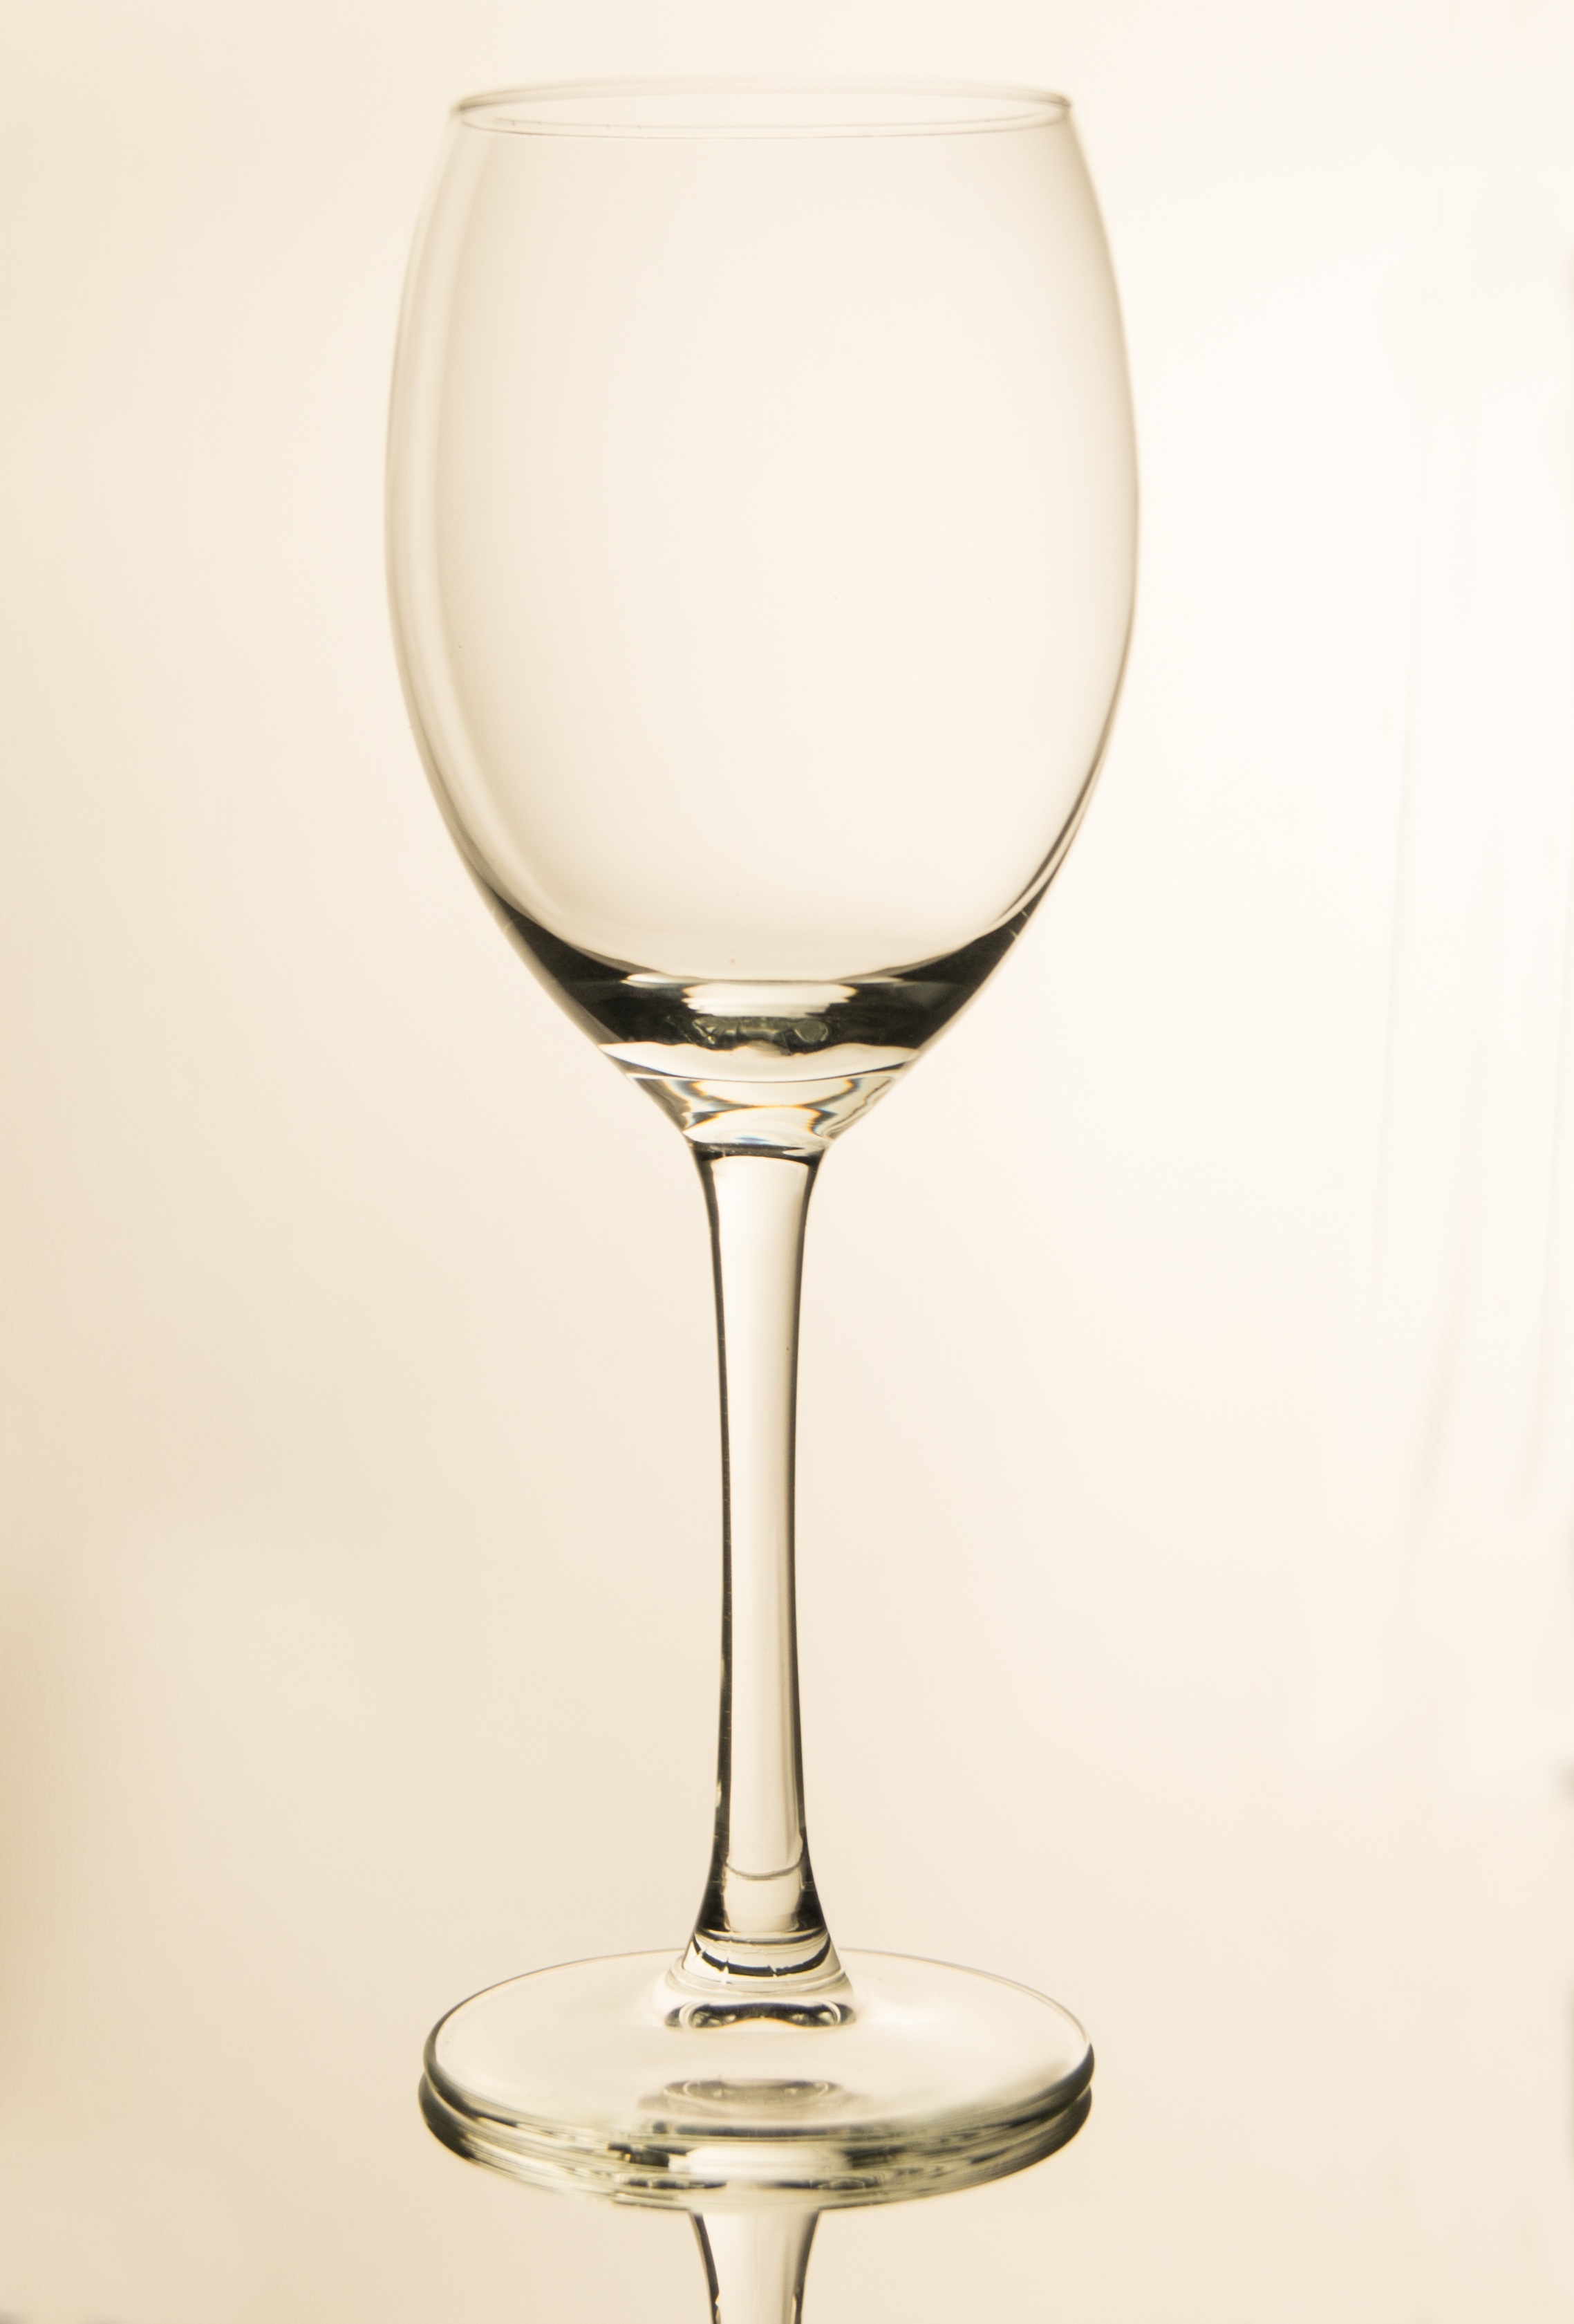
wine, glass, drink, tableware, material, wine glass, white wine, stemware, alcoholic beverage, beer glass, product photos, distilled beverage, drinkware, champagne stemware, professional photographers